Tony Jasick

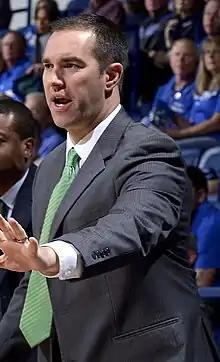
Jasick in 2016 at Clune Arena.

Anthony Michael Jasick (born April 17, 1978) is an American men's college basketball acting head coach. He was previously the head coach at Jacksonville and IPFW. He was the third head coach at the NCAA Division I level for the Mastodons.